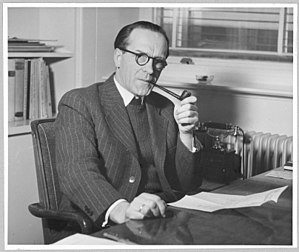
Harald Salling-Mortensen
Harald Salling-Mortensen
Harald Søren Salling-Mortensen var en dansk arkitekt.